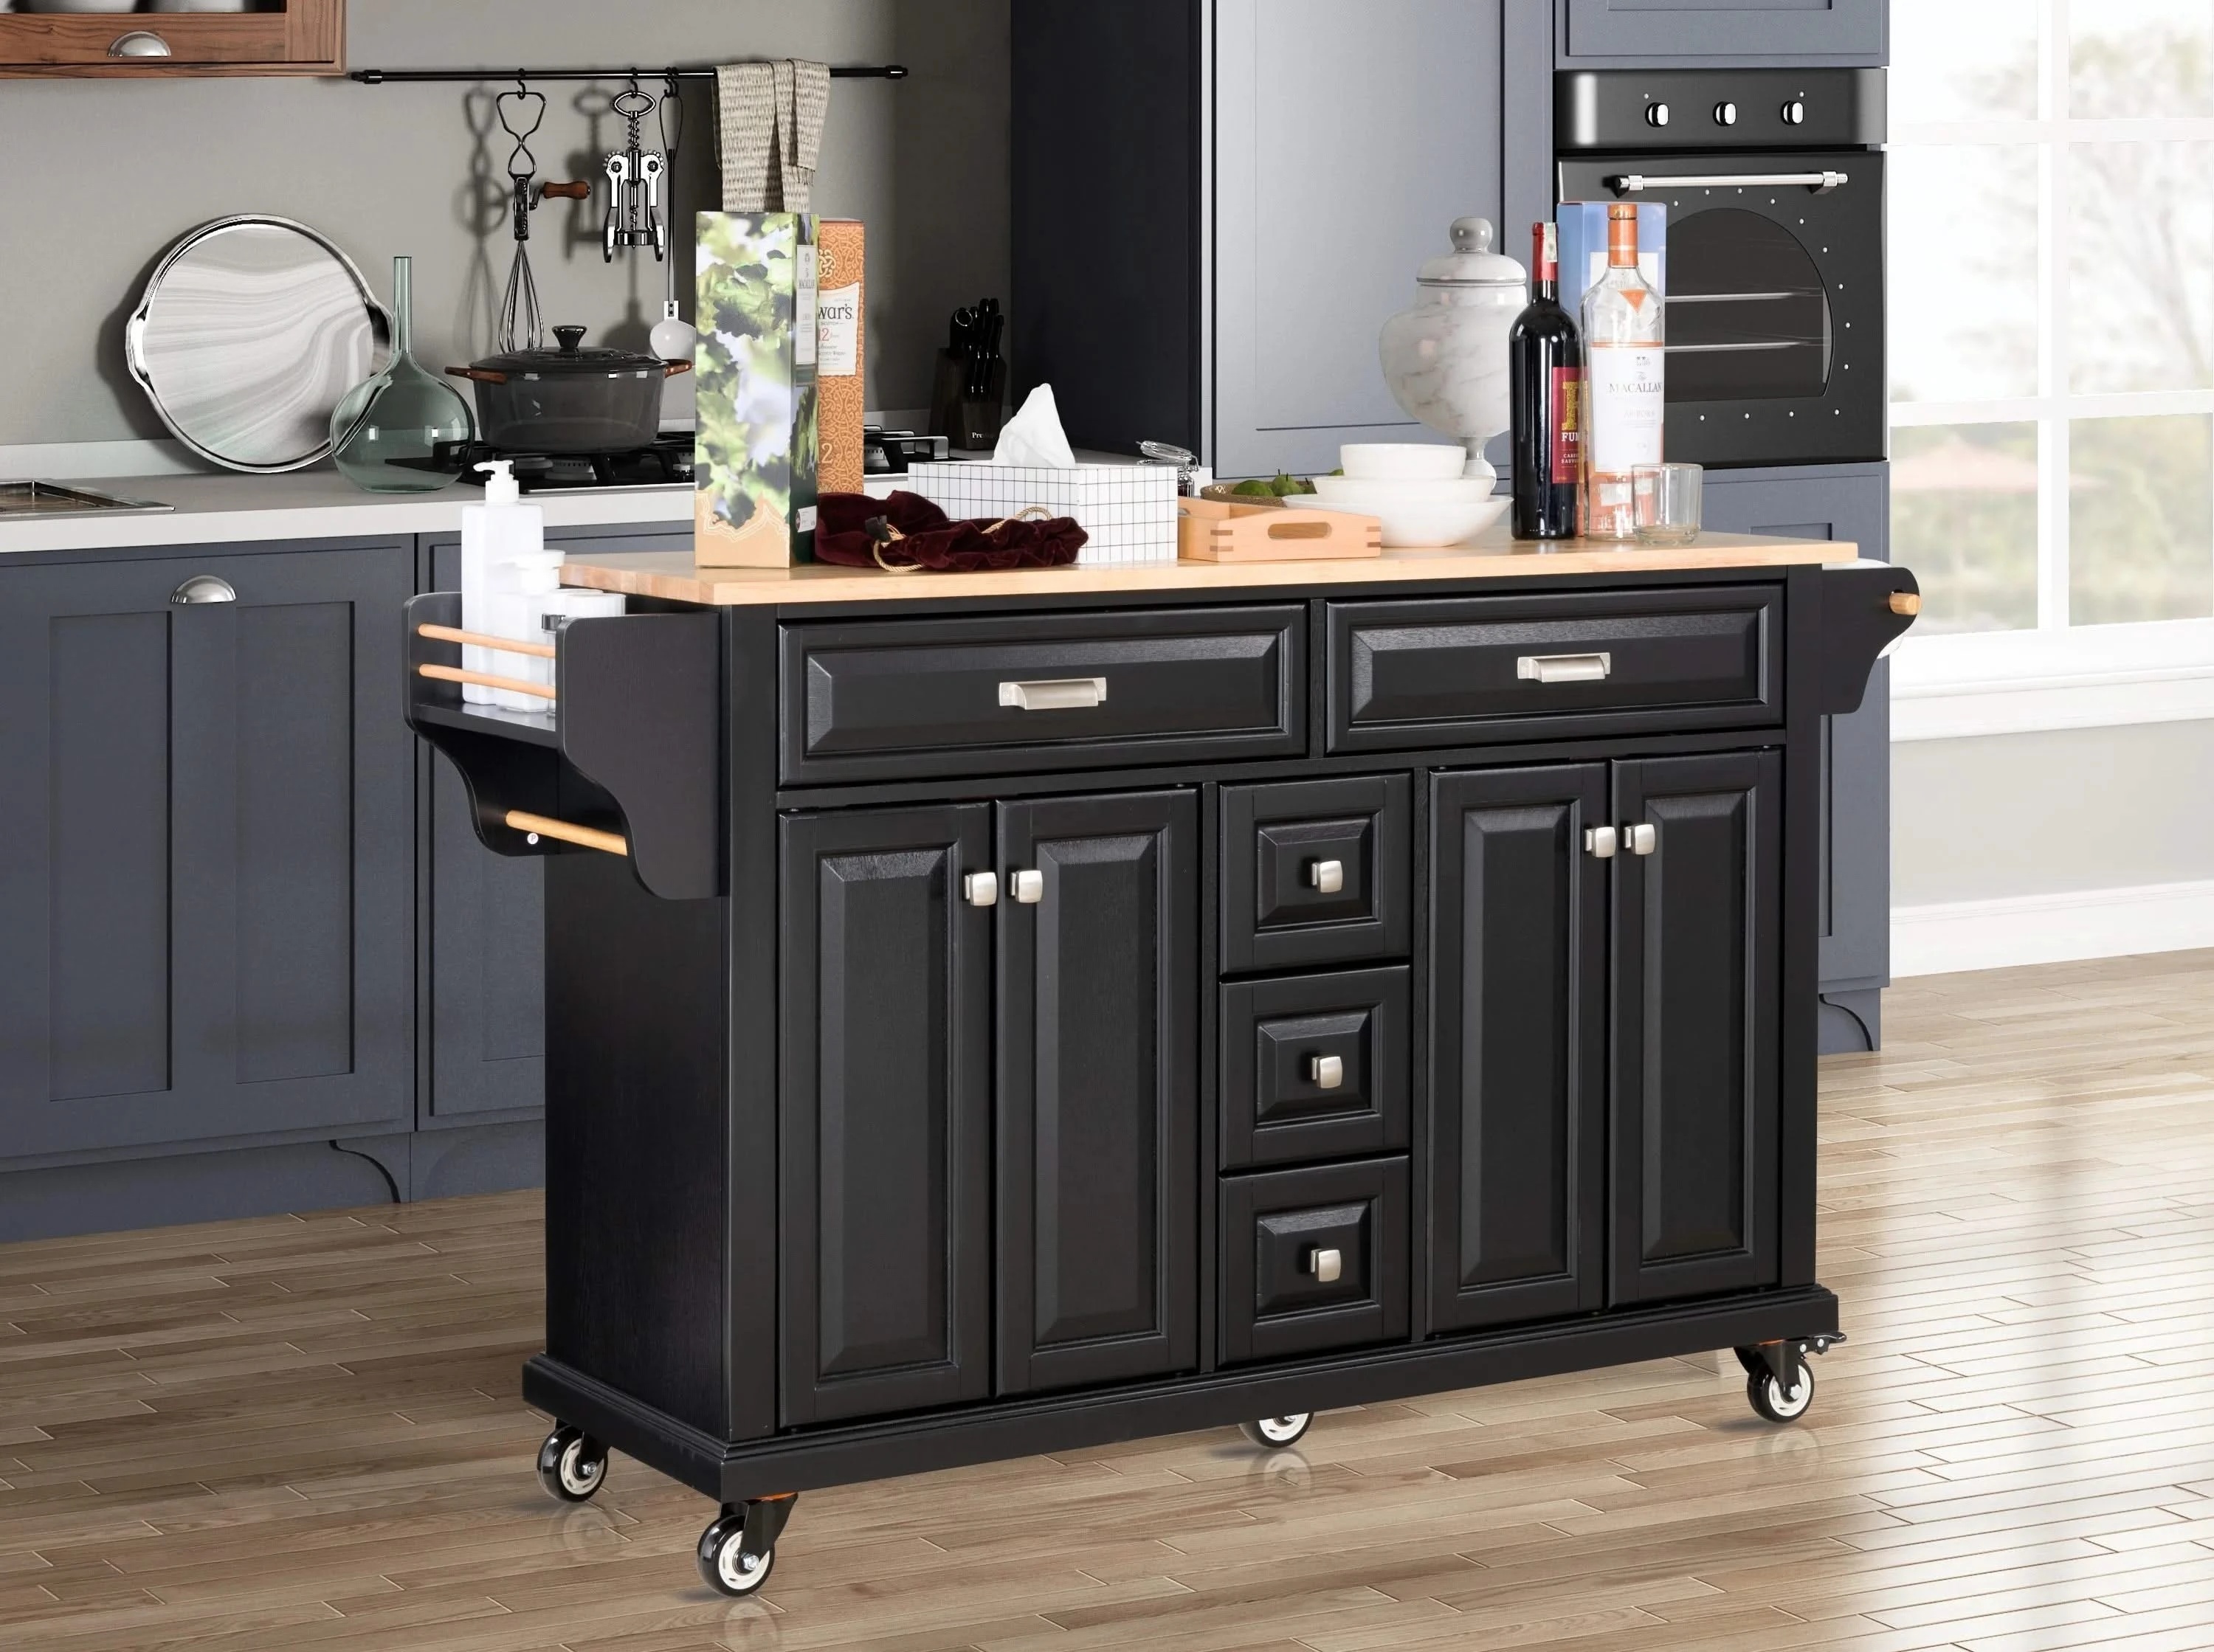
Kitchen Island with Rubber wood Countertop, Kitchen Cart on 5 Wheels with Storage Cabinet and 5 Drawers for Dinning Room, Black
Brand: DTYStore
Specifications Place of Origin Viet Nam Main Color Black Main Material Solid Wood+MDF Use Case Dining Room Wood Type Rubberwood Island Width Large (56 in) Island Shape Rectangular Dangerous Goods #dangerFlag# Dimensions & Weights Assembled Length (in.) 60.50 Assembled Width (in.) 18.13 Assembled Height (in.) 36.75 Weight (lbs) 142.00 Product Features Introducing our versatile kitchen cart, designed to enhance your cooking experience and bring convenience to your kitchen. Crafted with solid wood panels, this cart is built to last and features a range of convenient features, including a towel rack, spice rack, two large drawers, adjustable shelves, and sturdy casters for easy mobility. With its ample storage space and durable construction, our kitchen cart is the perfect addition to any kitchen. Use it to store your cooking utensils, spices, and ingredients, or as a prep station for meal preparation. The solid wood panels not only add a touch of elegance to your kitchen but also ensure the durability and longevity of the cart. The built-in towel rack and spice rack provide easy access to your kitchen essentials, while the two large drawers offer additional storage space for larger items. The adjustable shelves can be customized to fit your specific needs, allowing you to store items of different sizes and shapes. Finally, the sturdy casters make it easy to move the kitchen cart around your kitchen, so you can always have your cooking essentials close at hand. Whether you're a professional chef or a home cook, our kitchen cart is an essential tool for any kitchen. Upgrade your kitchen today with our versatile and durable kitchen cart. Description
Category: Furniture > Carts & Islands > Islands